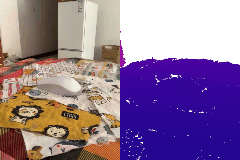
Label: mouse